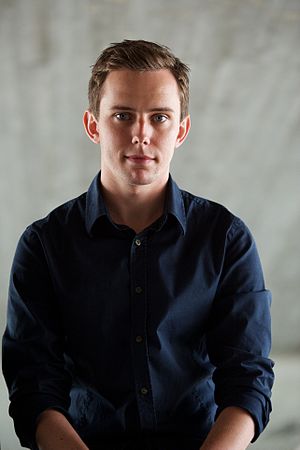
Jens Husted
Jens Husted
Jens Husted, landsnæstformand for Venstres Ungdom. Fotografen har overdraget ophavsretten til mig.
Jens Husted er en dansk politiker, der er kampagnechef for Venstre. Han har været landsformand for Venstres Ungdom, forretningsudvalgsmedlem i Dansk Ungdoms Fællesråd, samt hovedbestyrelsesmedlem i Venstre.